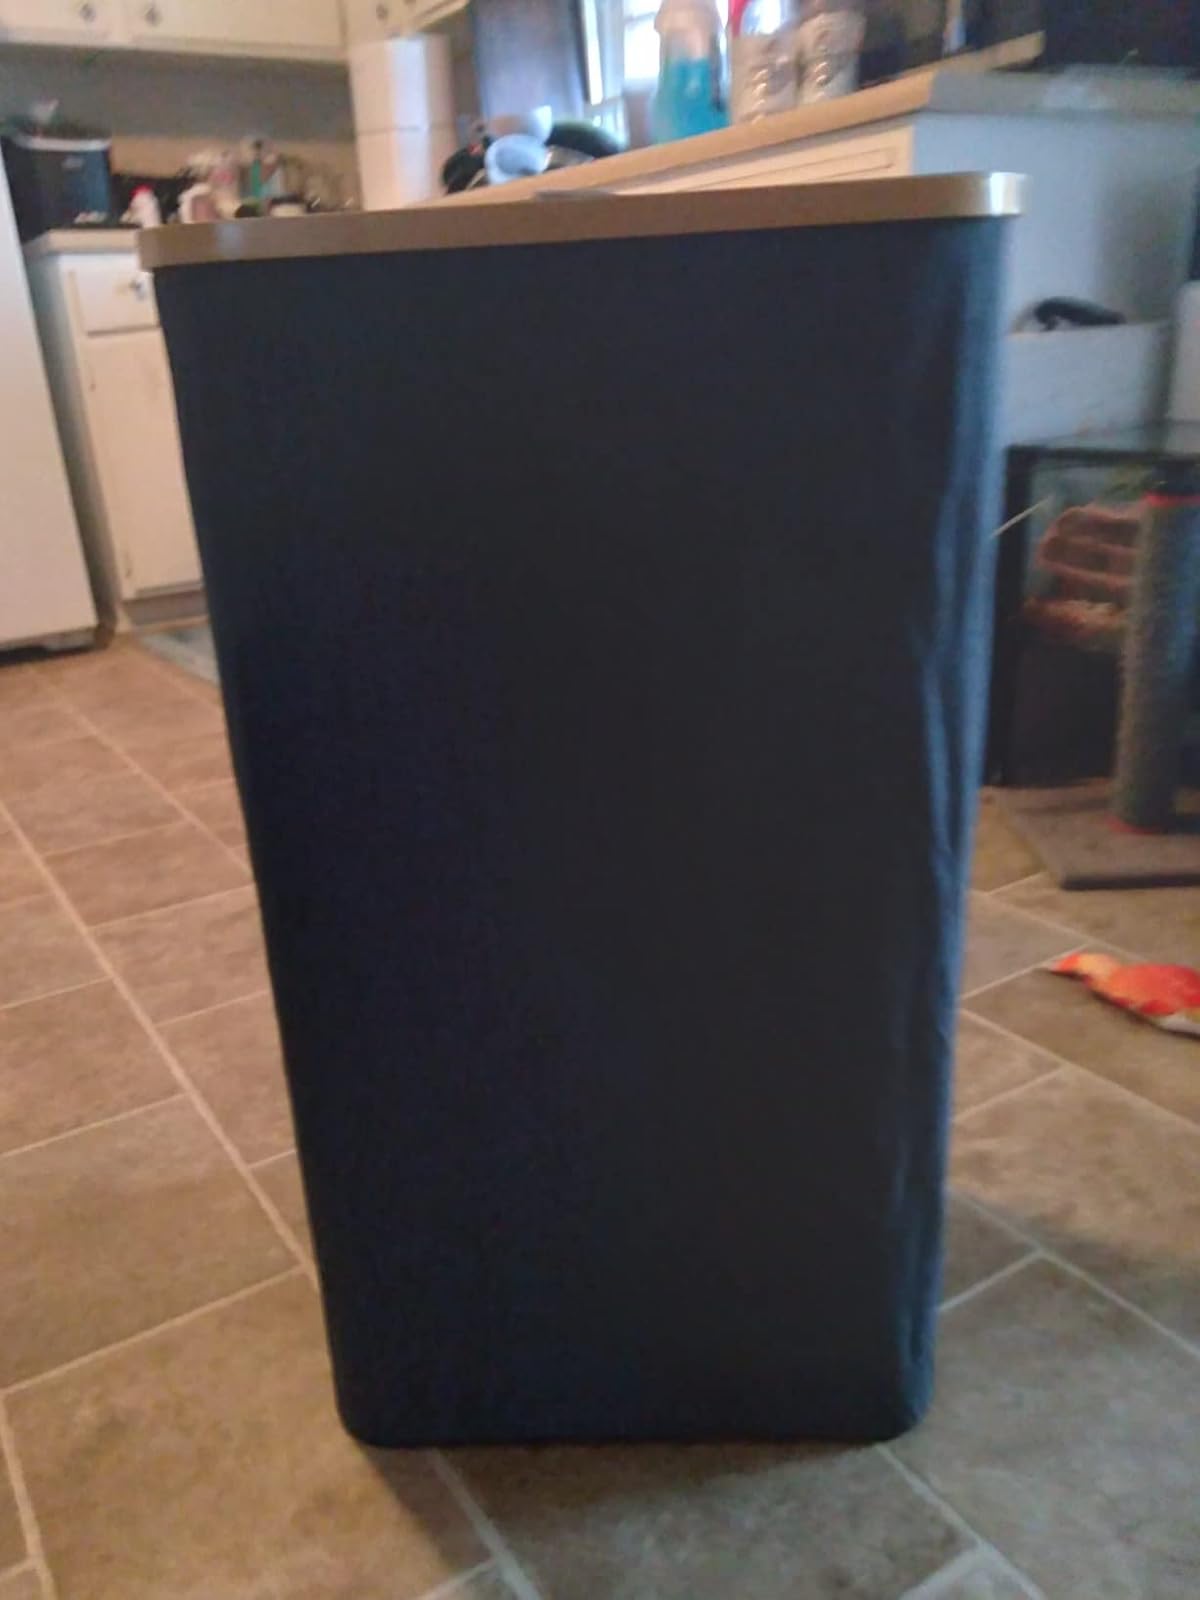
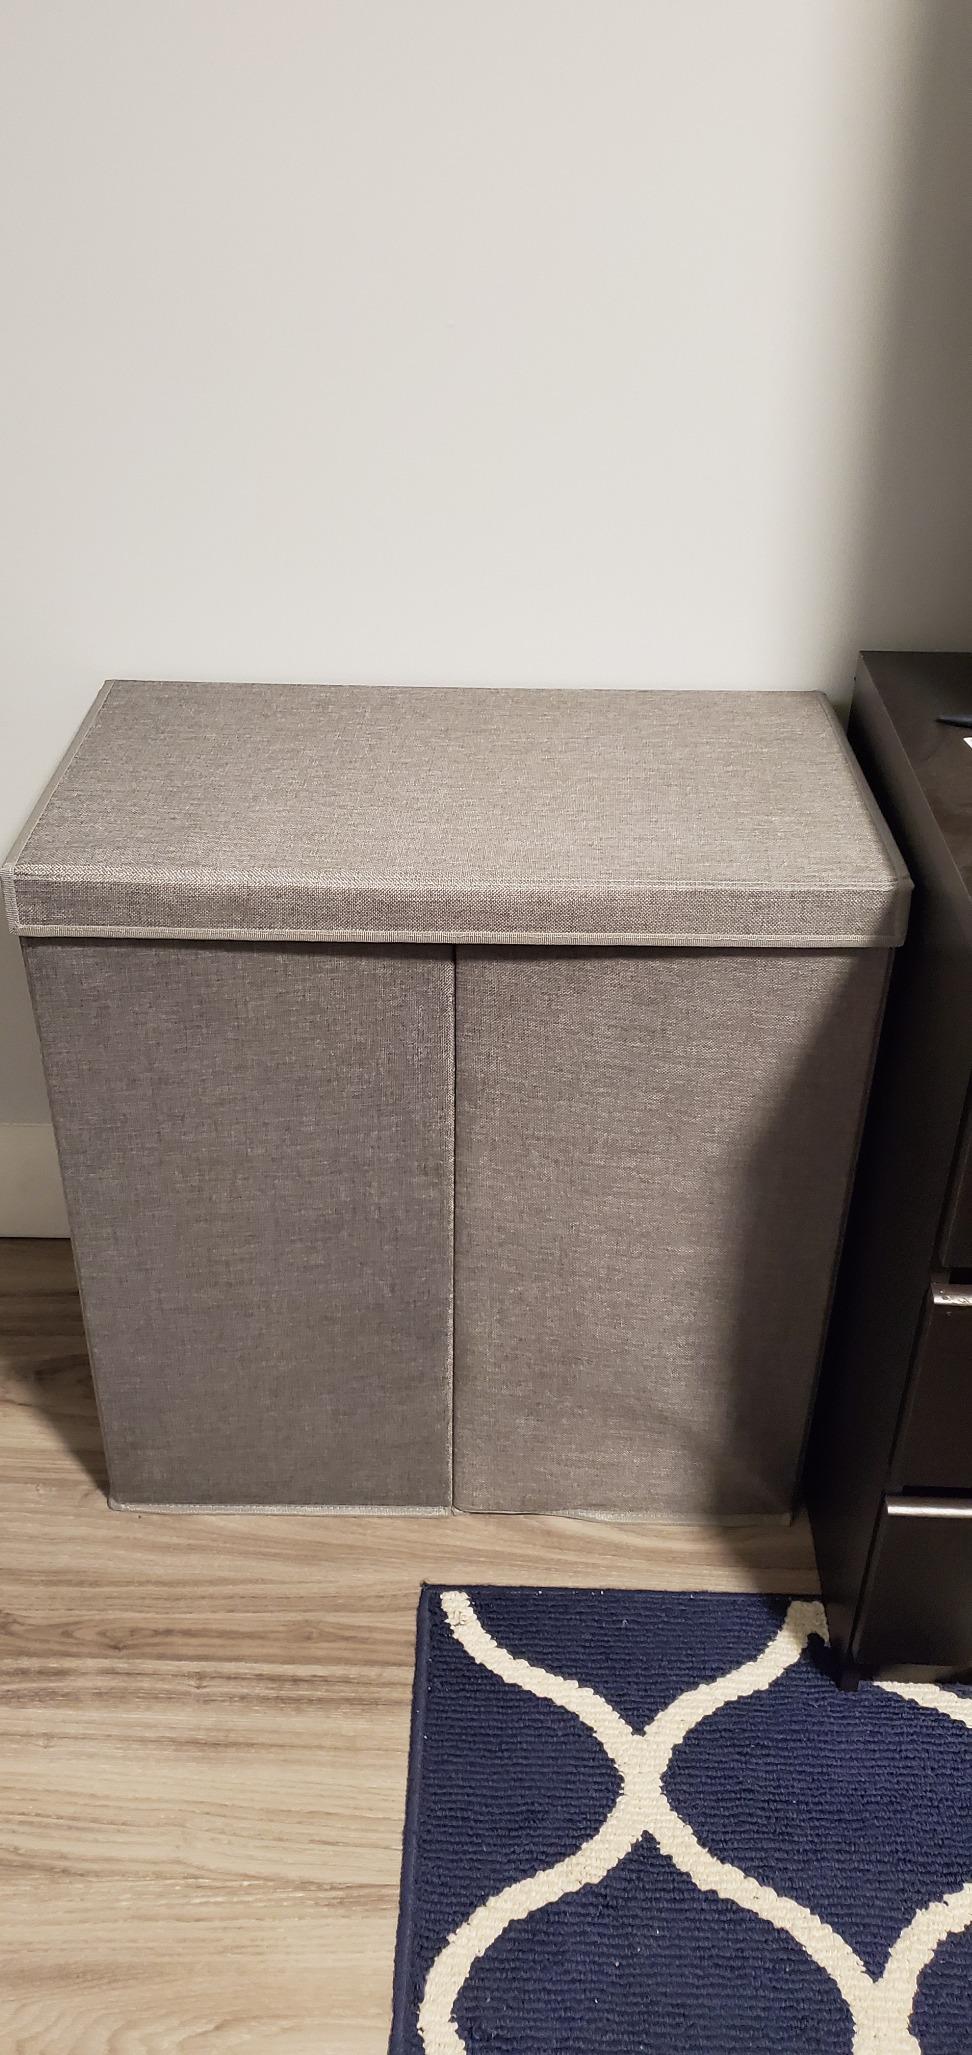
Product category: items_hamper
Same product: no